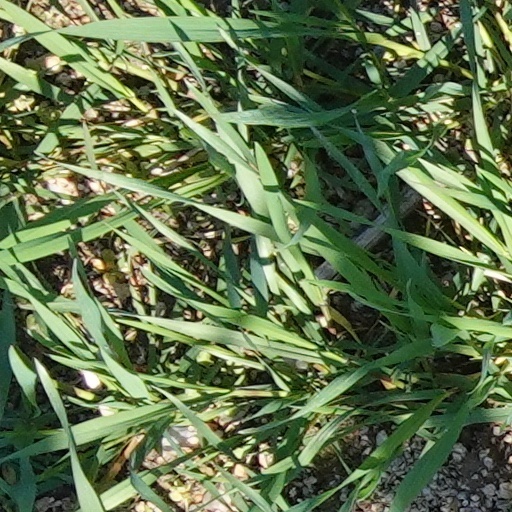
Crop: wheat